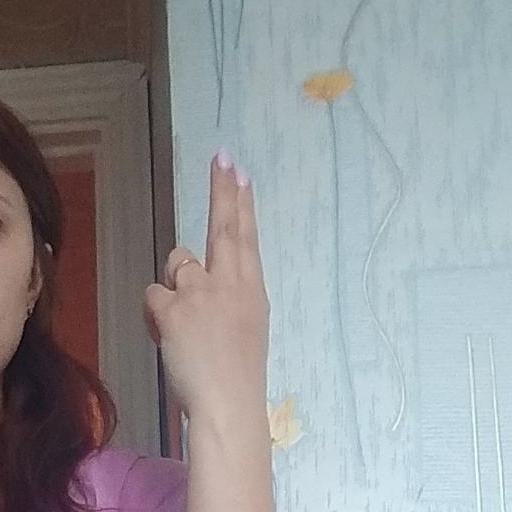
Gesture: two_up_inverted